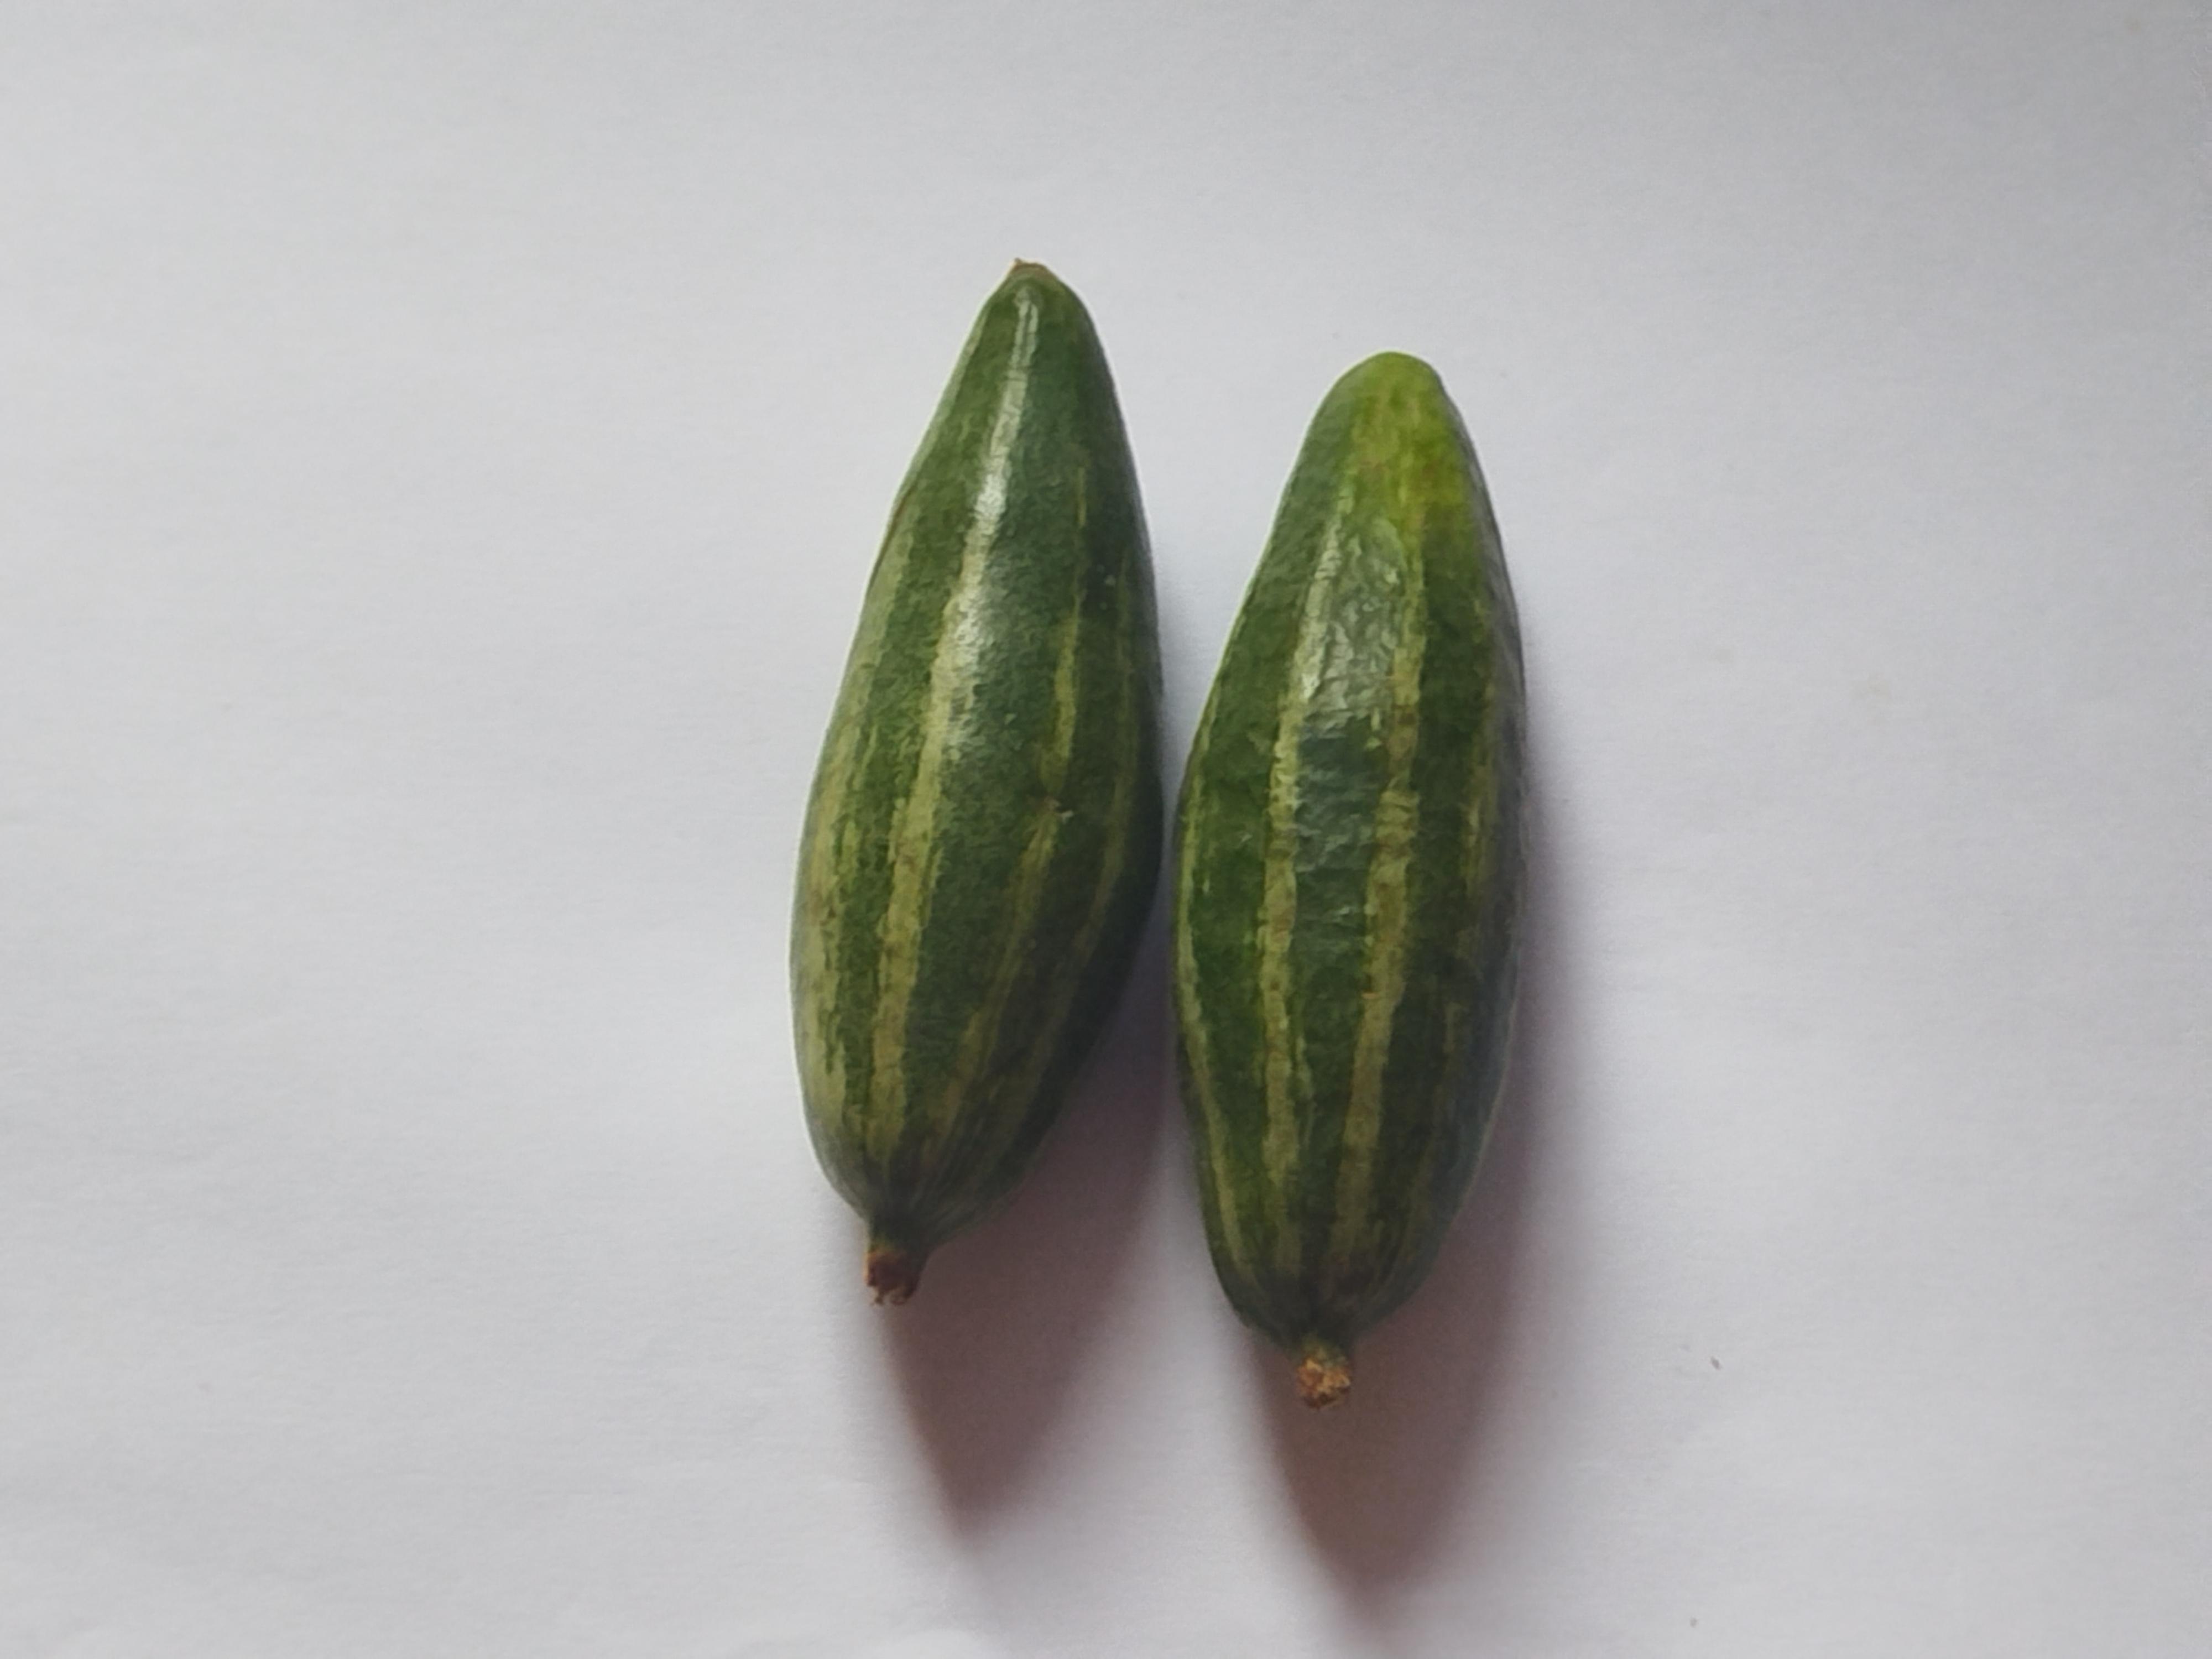
Label: Pointed gourd